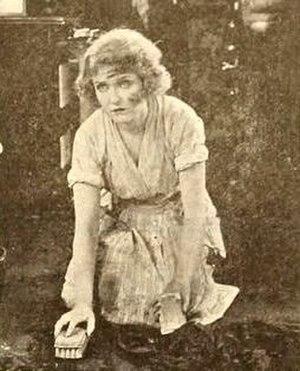
Un cœur fidèle est un film muet américain réalisé par Herbert Blaché, sorti en 1919.